Alieu Ebrima Cham Joof

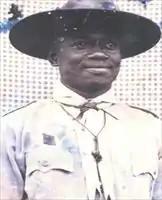
Cham Joof as a Scout Master

Alieu Ebrima Cham Joof (22 October 1924 – 2 April 2011) commonly known as Cham Joof or Alhaji Cham Joof, (pen name: Alh. A.E. Cham Joof) was a Gambian historian, politician, author, trade unionist, broadcaster, radio programme director, scout master, Pan-Africanist, lecturer, columnist, activist and an African nationalist who advocated for the Gambia's independence during the colonial era.